Gunnar Mascoll Silfverstolpe

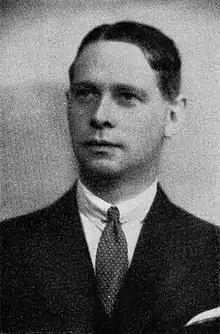

Oscar Gunnar Mascoll Silfverstolpe (21 January 1893 – 26 June 1942) was a Swedish poet, translator, and member of the Swedish Academy.